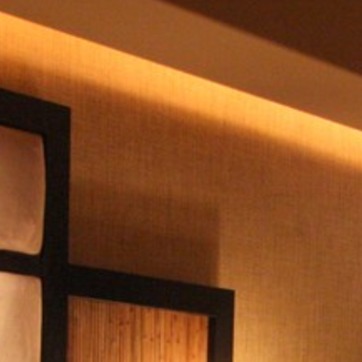
Material: wallpaper